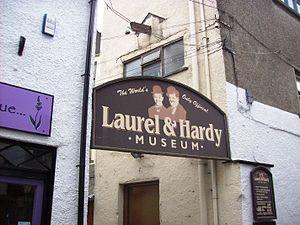
Cette liste des musées de Cumbria, Angleterre contient des musées qui sont définis dans ce contexte comme des institutions qui recueillent et soignent des objets d'intérêt culturel, artistique, scientifique ou historique. leurs collections ou expositions connexes disponibles pour la consultation publique. Sont également inclus les galeries d'art à but non lucratif et les galeries d'art universitaires. Les musées virtuels ne sont pas inclus.